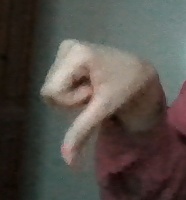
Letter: waw